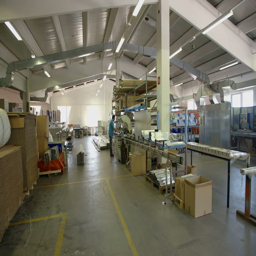
we can see the interior of a big company .